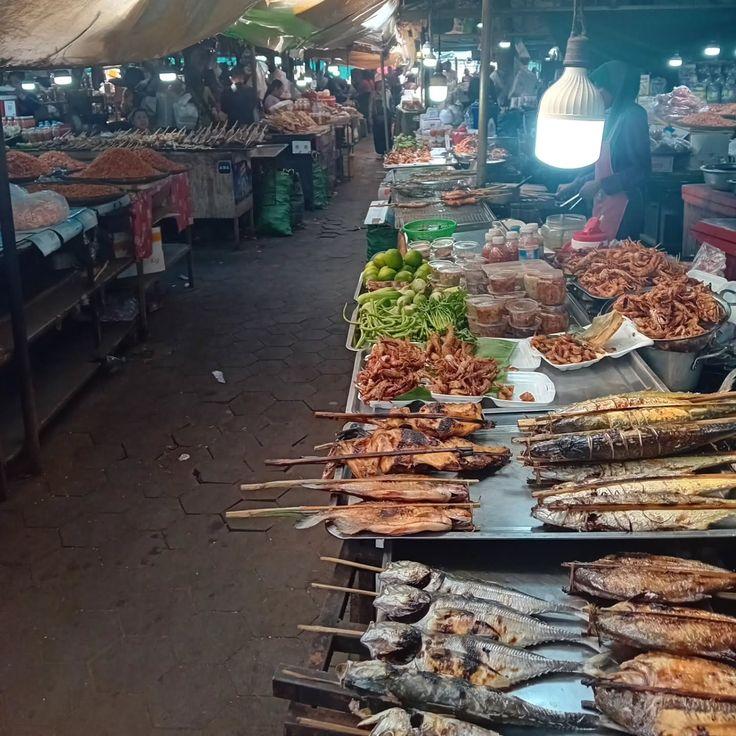
Samaki wa aina tofauti tofauti wamewekwa juu ya meza na vikebe vingine vidogo vilivyowekwa vyakula vingine. Kando ni vyakula vingine vya rangi ya kijani. Juu ni taa nyeupe inayotoa mwangaza.